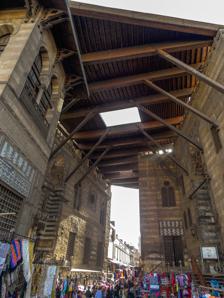
Building: Sultan al-Ghuri Complex
Country: Egypt
Year built: 1505
Mosque, Madrassa, Tomb and Sabil in Cairo, Egypt Sultan Qansuh al-Ghuri Complex The complex: the khanqah-mausoleum (left) and the mosque (right) Religion Affiliation Islam Ecclesiastical or organizational status active mosque (western building), tourist attraction and historic site (eastern building) Year consecrated 1503-1505 Location Location Cairo , Egypt Shown within Egypt Geographic coordinates 30°2′45.78″N 31°15′35.57″E / 30.0460500°N 31.2598806°E / 30.0460500; 31.2598806 Architecture Type mausoleum, khanqah, sabil-kuttab, madrasa Style Mamluk , Islamic Minaret (s) 1 The Sultan al-Ghuri Complex or Funerary complex of Sultan al-Ghuri , also known as al-Ghuriya , is a monumental Islamic religious and funerary complex built by the Mamluk sultan Qansuh al-Ghuri between 1503 and 1505 CE . The complex consists of two major buildings facing each other on al-Mu'izz li-Din Allah street (al-Muizz Street), in the Fahhamin Quarter, in the middle of the historic part of Cairo , Egypt . The eastern side of the complex includes the Sultan's mausoleum, a khanqah , a sabil (water distribution kiosk), and a kuttab (Islamic primary school), while the western side of the complex is a mosque and madrasa . Today the mosque-madrasa is still open as a mosque while the khanqah-mausoleum is open to visitors as a historic site. History A well-known drawing of the Ghuriya buildings and the market street in between them, made by David Roberts in 1839. The reign of al-Ghuri The second last of the Mamluk sultans, Sultan Qansuh al-Ghuri was the last Mamluk sultan to enjoy a reign of any duration (1501–16). He was called 'al-Ghuri' after the al-Ghuri barracks, where he was garrisoned. He was the governor of Tarsus , then the chamberlain of Aleppo and he was involved heavily in the military campaign against the Ottomans in 1484. Al-Ghuri died of a heart attack while fighting the Ottoman Turks outside Aleppo, following the defection of Amir Khayrbak in the midst of the battle. His body was never found, and was not buried in his mausoleum on which he had spent a fortune. Like other Sultans of his time, al-Ghuri is portrayed as energetic, cruel, superstitious and despot leader. Harsh punishments were imposed on people during his reign for crimes committed or during money collection. Despite cruelty, al-Ghuri was fond of music, poetry and flowers and was attracted to Sufis and other pious men. He was a great patron of architecture, and a man of refined cultural tastes. Although the economic conditions was somewhat miserable, the sultan pursued to the very end of his reign a passion for regal pomp, spending considerable funds and confiscating properties to build representative buildings. Construction of the complex In order to build his own funerary complex in the heart of Cairo's market zone along al-Muizz Street, al-Ghuri confiscated and demolished a number of properties including shops, residences, and an older madrasa founded by a eunuch named Mukhtass, which provoked strong criticism. Construction began in 1502 and finished in 1504 or 1505. The royal mausoleum was intended to not only house the sultan's tomb but also a number of relics related to Muhammad and a Qur'an volume alleged to have belonged to Caliph Uthman . The relics were previously housed in a structure known as the Ribat al-Athar, south of Fustat , founded by the vizier Taj al-Din ibn Hanna (d. 1303) who had purchased the relics from a family in the Hijaz. The tile decoration for the exterior of the dome required the establishment of a ceramics workshop, as Cairene craftsmen did not use much ceramic decoration until this point. The mausoleum of Azrumuk in the Northern Cemetery, built in 1503-04 around the same time, is also decorated with blue tiles which must have come from the same workshop. The workshop continued to operate after the Ottoman conquest of 1517 . The mosque was inaugurated with a great banquet in May 1503 on the eve of Eid al-Adha , with major officials and the symbolic Abbasid caliph al-Mustamsik in attendance. An inscription inside dates its completion to slightly later, in August-September 1503. The sabil-kuttab was completed in May-June 1504. The relics of Muhammad were moved to the mausoleum in October-November 1504. Although the current wooden roof over the street is a modern replacement, a similar roof historically existed here, as attested an 1846 painting by David Roberts . The open space between the two buildings was rented to people to create market stalls. Later history The large dome of the mausoleum was unstable from the beginning and was rebuilt twice soon after its initial construction, in 1512 and in 1513. Some of the marble decoration in the mosque had been taken from older monuments and placed here on al-Ghuri's orders. After his conquest of Egypt in 1517, the Ottoman sultan Selim II had this marble decoration removed in turn and taken to Istanbul . Both the mausoleum dome and the top of the minaret were replaced in the 19th century due to collapse or structural deficiencies. The complex was damaged by the 1992 earthquake and underwent restorations that were completed in 2000. Layout and exterior appearance The market between the two wings of the complex today The funerary complex has a remarkable layout as a double architectural composition, with two blocks straddling the main street in the heart of medieval Cairo . There are two blocks: the western - consisting of a mosque with its minaret ; the eastern one is a funerary complex, consisting of a mausoleum, a hall called Khanqah , a maq'ad (reception hall), a graveyard and a sabil-kuttab. Both the buildings are built above shops connected to markets stretching along the side street. To provide shade for the street a wooden roof links the buildings. This area was historically part of Cairo's textile market and textiles and clothes continue to be sold here today. Al-Ghuri also had a wikala ( caravanserai ) built nearby, slightly to the east along Sharia al-Azhar, known as the Wikala of al-Ghuri . It provided revenues for main complex and remains one of the best-preserved buildings of its kind today. The complex was designed to reveal its minaret-and-dome composition to an onlooker coming from the south. Although the dome and the minaret are separated by the street, they were conceived as a single, harmonious composition and were united by blue ceramic decoration. These blue ceramics are similar to the blue ceramic decoration other the sultan's minaret at al-Azhar. Unlike other religious complexes, the facades of the complex are not adjusted to the street alignment. They rather follow the orientation of the two sides of the complex. This creates a square and is semi-enclosed at the north end by the projection of the sabil-kuttab of the mausoleum, and at the south end by the projection of the minaret of the madrasa . The market and the rents helped pay for the upkeep of al-Ghuri's complex. Example of marble mosaic and stone-carved epigraphic decoration on the exterior of the buildings The facades of the two buildings are not identical, however they have similar features. The windows of the lower floor are rectangular while those above have a characteristic Mamluk triple composition with two arched windows and a round oculus above. The portals are recessed and have trilobed profiles, muqarnas carving, and marble paneling in variations of black and white. The columns at the corner of the mosque and the mausoleum have capitals of Coptic and Byzantine styles, indicating that the Mamluk craftsmen were imitating pre-Islamic designs. In addition to the various decorative details, the building has ablaq masonry of alternating beige and tawny colours. Madrasa-mosque (western building) The western building served as a Friday mosque but is also described as a madrasa or madrasa-mosque. It has a four-iwan layout around a central court, which was characteristic of late Mamluk architecture . The central courtyard is open to the sky and was originally covered with a netting to prevent birds from flying inside. The eastern iwan oriented towards the qibla (direction of prayer) and containing the mihrab and minbar of the mosque, while the western iwan at the back serves as the women's section today. A balcony in the back wall also served as a dikka. The northern and southern iwans, along the sides, are much smaller and shallower. The annexes of the building include 18 living units which were reserved for staff. The interior is richly paved and paneled with black and white marble across the floors and along dadoes of the lower walls. Along the top edge of the dadoes, all around the courtyard, runs a fine and ornate Kufic Arabic inscription inscribed with black bitumen inset into a white marble background. The walls above this, especially around the large arches of the iwans, are carved with arabesque motifs and other Arabic inscriptions. The spandrels of the northern and southern iwan arches feature central medallions carved with the epigraphic blazon of Sultan al-Ghuri. The mihrab niche, as usual, is one of the most richly-decorated elements and features radiating patterns of black and white marble mosaics around its semi-dome and geometric marble mosaics covering the middle section of the niche. The wall on either side of it is also covered in marble mosaic paneling much like the qibla wall of the older al-Mu'ayyad Mosque . The huge minaret is visible from near Bab Zuwayla , and is a four storied rectangular tower of a considerable height. The uppermost part of the tower had a four-headed or quadruple- lantern structure and was the first of its kind to be built in Cairo. It was probably built in stone originally but was rebuilt in brick soon after its construction due to structural problems. It was originally covered in blue tiles. This upper section in brick collapsed in the 19th century and was replaced with the present five-headed pinnacle. The balustrades of the balconies have also been replaced with simple wooden versions. Madrasa-Mosque Entrance portal of the mosque The interior of the mosque, looking over the central courtyard The qibla iwan (east side of the courtyard) The mihrab of the mosque Looking up from the courtyard: a cornice of muqarnas runs along the top edge of the courtyard and stone-carved arabesque patterns decorate the walls. One of the lateral iwans of the main courtyard (north side) Marble mosaic panels and marble inscription band (in Kufic Arabic script) along the walls of the main courtyard Example of marble mosaic pavement in the courtyard The minaret, built above the mosque Khanqah-mausoleum (eastern building) The khanqah and other annexes The main facade of the funerary compound is paneled with recesses crowned with a rectangular muqarnas crest, unlike the mosque façade. The main portal leads to an unusual vestibule with two opposite entrances, each with its own trilobed portals. the one on the right-hand side leading to the mausoleum and the other to the khanqah . On the northwestern corner is a sabil-kuttab which projects outward into the street. The sabil , distinguished by its large metal grille windows, is located on the ground floor while the kuttab , with double-arched windows, is built above it. This sabil-kuttab configuration had first appeared in the reign of Sultan Qaytbay (r. 1468-1496). Today visitors enter the building through a side entrance to the north on Sharia al-Azhar, instead of through the historic main portal on al-Muizz street. This leads to an internal open air-courtyard which gives access to the different parts of the complex and which formerly contained a graveyard for members of al-Ghuri's family. On the south side, behind a decorated façade with rows of windows and an elaborate cornice of muqarnas, is an enclosed maq'ad or qa'a , a reception hall. This hall was reserved for female members of the sultan's family when visiting the complex. To the southwest is the mausoleum chamber, while to the west is the khanqah . Khanqah-Mausoleum: exterior, vestibule, and courtyard The facade of the khanqah-mausoleum, on the east side of the street Sabil (above) and kuttab (below) projecting from the northwestern corner of the khanqah The vestibule behind the main entrance, with decorated portals to the khanqah (left) and the mausoleum (right) Northern street façade of the complex, including the visitor entrance today (left) Internal courtyard of the khanqah-mausoleum The khanqah is a T-shaped hall which was used for Sufi gatherings and ceremonies, namely such as the dhikr . It had a mihrab on its western side, with its own pattern of marble decoration. Marble dadoes along the lowers walls and marble pavements also decorate the hall. Although the waqf deed describes it as a khanqah, this part of the building lacked the traditional sleeping quarters and living accommodations that were traditionally part of khanqahs. (Although accommodations for staff did exist in the western building on the other side of the street. ) Khanqah hall A section of the main hall of the khanqah, where Sufi gatherings took place The wooden dome above the main hall of the khanqah The mihrab of the khanqah A passageway from the khanqah leads to the sabil. The sabil chamber has a marble salsabil and a polychrome marble pavement displaying a dense composition of twenty-pointed geometric stars, one of the most elaborate examples of its kind in Cairo . A staircase leads to the kuttab on the upper floor. Sabil and kuttab interiors Interior of the sabil , with marble mosaic pavement in geometric star motifs The marble salsabil inside the sabil room Decorated wooden ceiling inside the sabil Interior of the kuttab on the upper floor Ceiling of the kuttab chamber The mausoleum The attachment of the mausoleum to the khanqah instead of the prayer hall was a novelty in Mamluk architecture, and was likely a deliberate decision to allow the mausoleum to occupy a larger and more prominent space in the middle of the city. The mausoleum itself is a large square chamber covered by what was originally a brick dome, today replaced by a flat wooden roof. The dome had a diameter of 12.5 meters and its peak would have originally stood 36 meters high, comparable to the height of the minaret across the street, making it the third-largest dome of the Mamluk period. Its exterior was originally covered in blue tiles described as being of a " lapis lazuli " color. However, the dome was unstable from the beginning and had to be rebuilt at least twice after its initial construction. In 1860 it was finally torn down altogether and replaced with a flat wooden roof, as it is today. The lower walls of the mausoleum are covered in marble dadoes topped by a calligraphic frieze of black letters inset into marble, similar to the one found in the mosque. Unlike the mosque's version, however, the calligraphy here is a in a fine thuluth script. In addition to this, the chamber features a series of calligraphic compositions carved into vertical black marble panels along the walls, unprecedented in Mamluk art. They include compositions in a mirror configuration as well as in the shapes of vases, trees, and stylized birds. Another marble-decorated mihrab is located in the western wall, again with its own pattern different from the other mihrabs of the complex. On either side of the mihrab are wooden cupboards whose interiors are delicately painted with floral and interlacing patterns. It was likely here that the relics of Muhammad were once kept. The rest of the walls above the marble dadoes are covered in shallow arabesque reliefs, another remarkable feature of the hall. The transition zone between the square chamber and the round dome is achieved through four very long pendentives carved with muqarnas. Because al-Ghuri's body was never found after the Battle of Marj Dabiq (1516), he was not buried here. Some of his family members were buried here, including his daughter in 1505, followed by his 13-year-old son (Nasir al-Din Muhammad) and his mother. Sultan Tumanbay , who reigned briefly after his death until the Ottomans arrived in Cairo and executed him, was also buried here. Mausoleum chamber The mausoleum chamber Marble dado and thuluth inscription along the lower walls of the mausoleum Black marble panels with finely-carved calligraphic compositions, a feature not found in earlier Mamluk architecture The dome of the mausoleum chamber (now replaced by a flat wooden roof, but preserving the stone pendentives ) The drum of the dome above the mausoleum. (The dome itself was replaced with a flat wooden ceiling in the 19th century.) See also Islamic architecture List of mosques in Cairo Lists of mosques List of mosques in Africa List of mosques in Egypt References Citations Wikimedia Commons has media related to Al-Ghuri Complex .